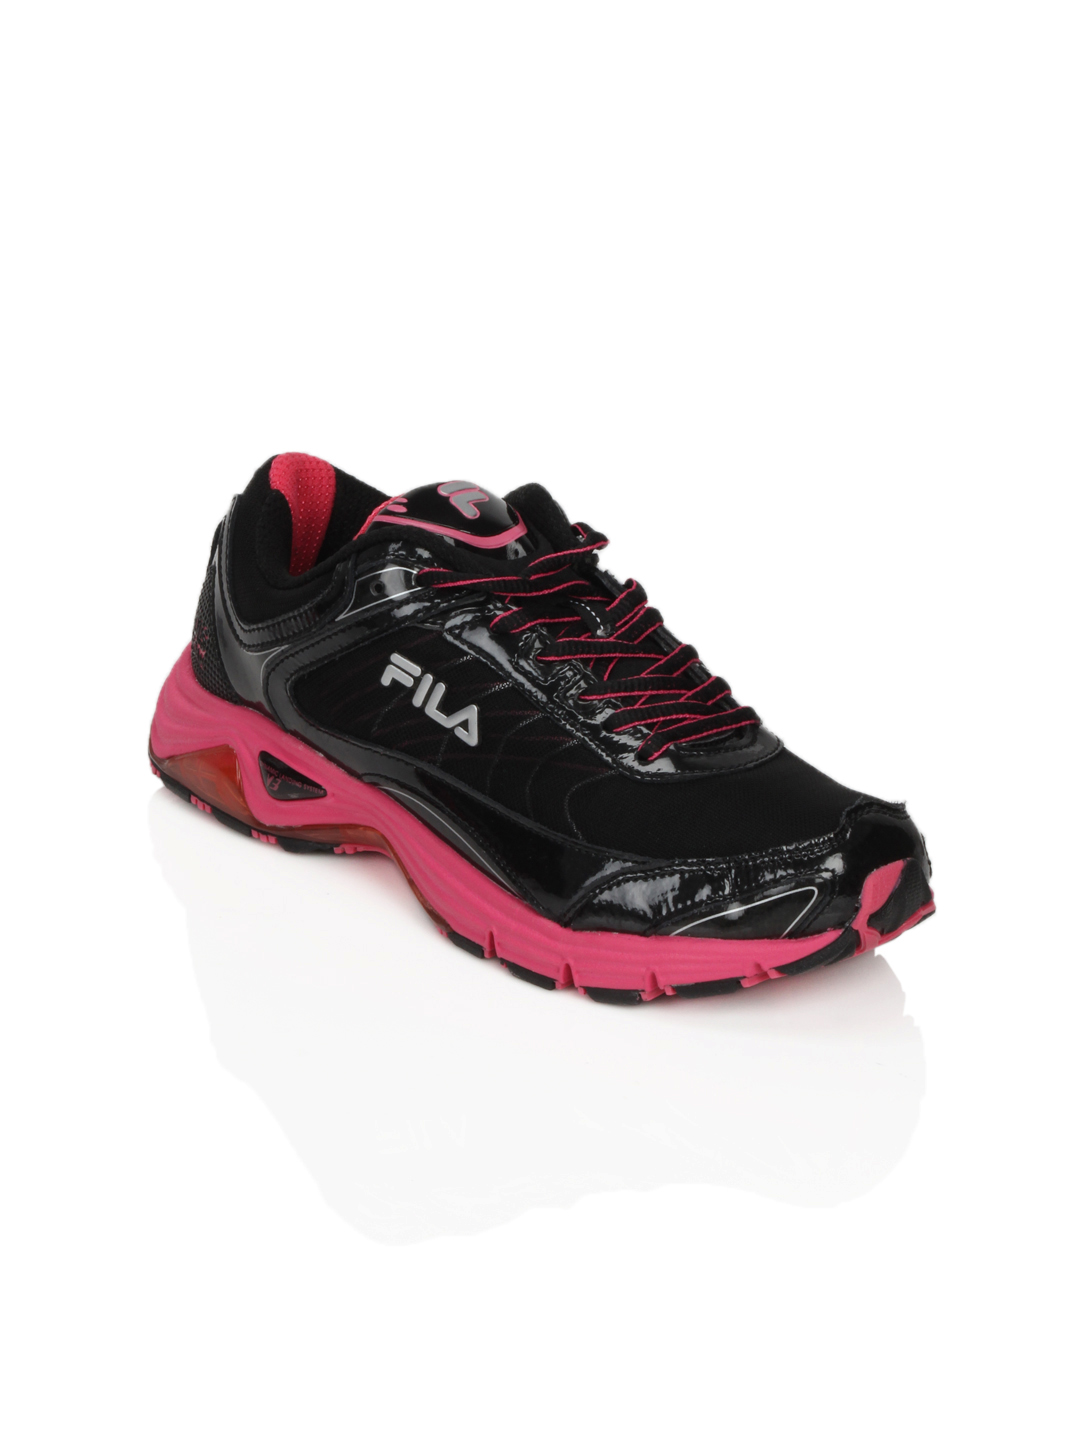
Fila Women Top Fuel Black Sports Shoes
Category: Footwear / Shoes / Sports Shoes
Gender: Women
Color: Black
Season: Fall 2012
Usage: Sports